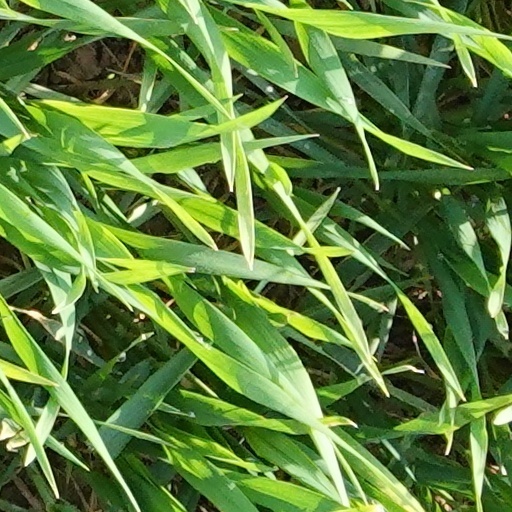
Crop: wheat